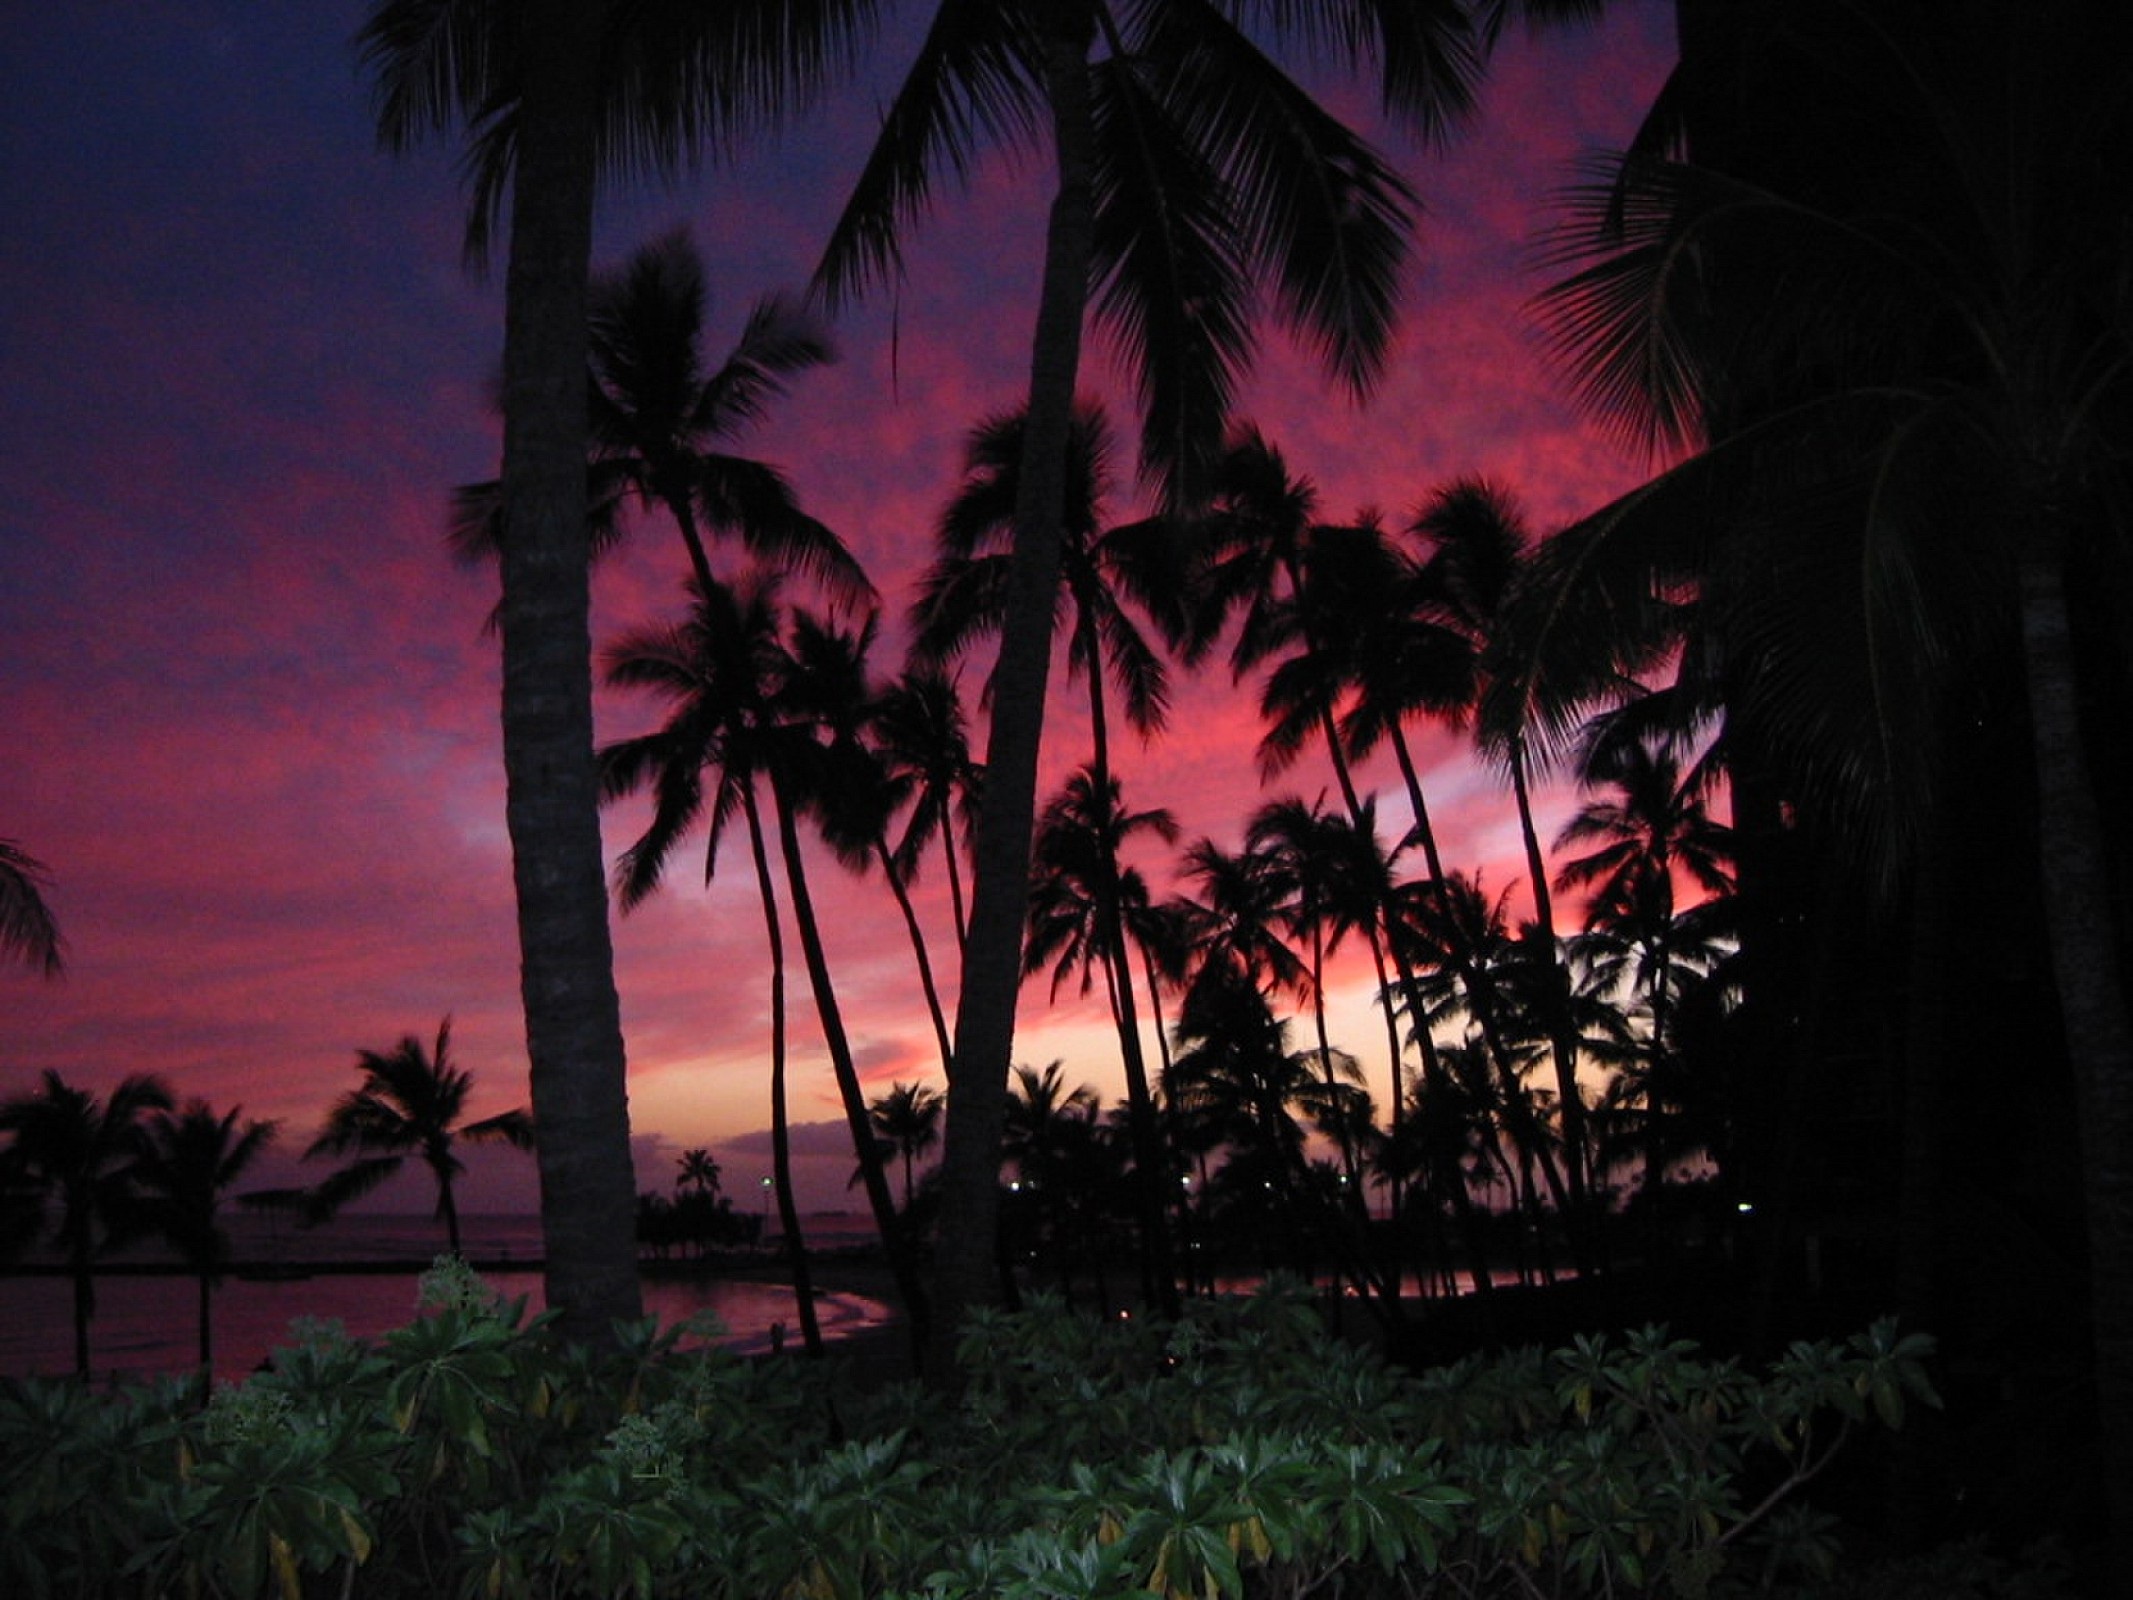
outdoor, sunset, vacation, dusk, evening, jungle, darkness, hawaiian, waikiki, oahu, honolulu, screenshot, arecales